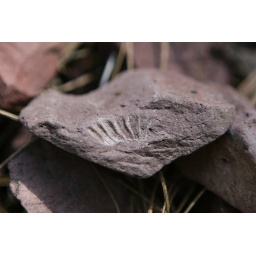
This rock was collected near Taylorsville in Plumas County. This area was at one time at the bottom of a lake bed.